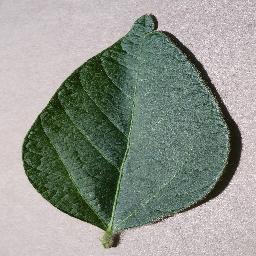
Label: Soybean___healthy